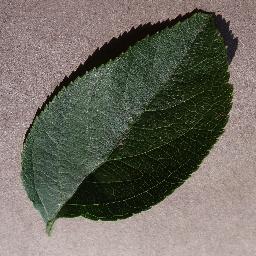
Label: Apple___healthy